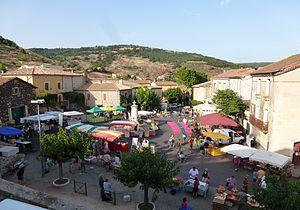
Marché sur la place d'Octon (Hérault) près de Clermont-l'Hérault
Octon est une commune française située dans le département de l'Hérault en région Occitanie.